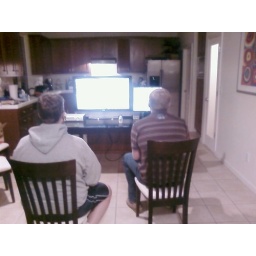
They are playing video games in the kitchen